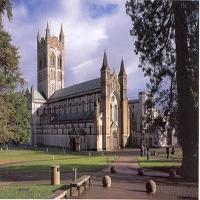
Weather: cloudy or overcast